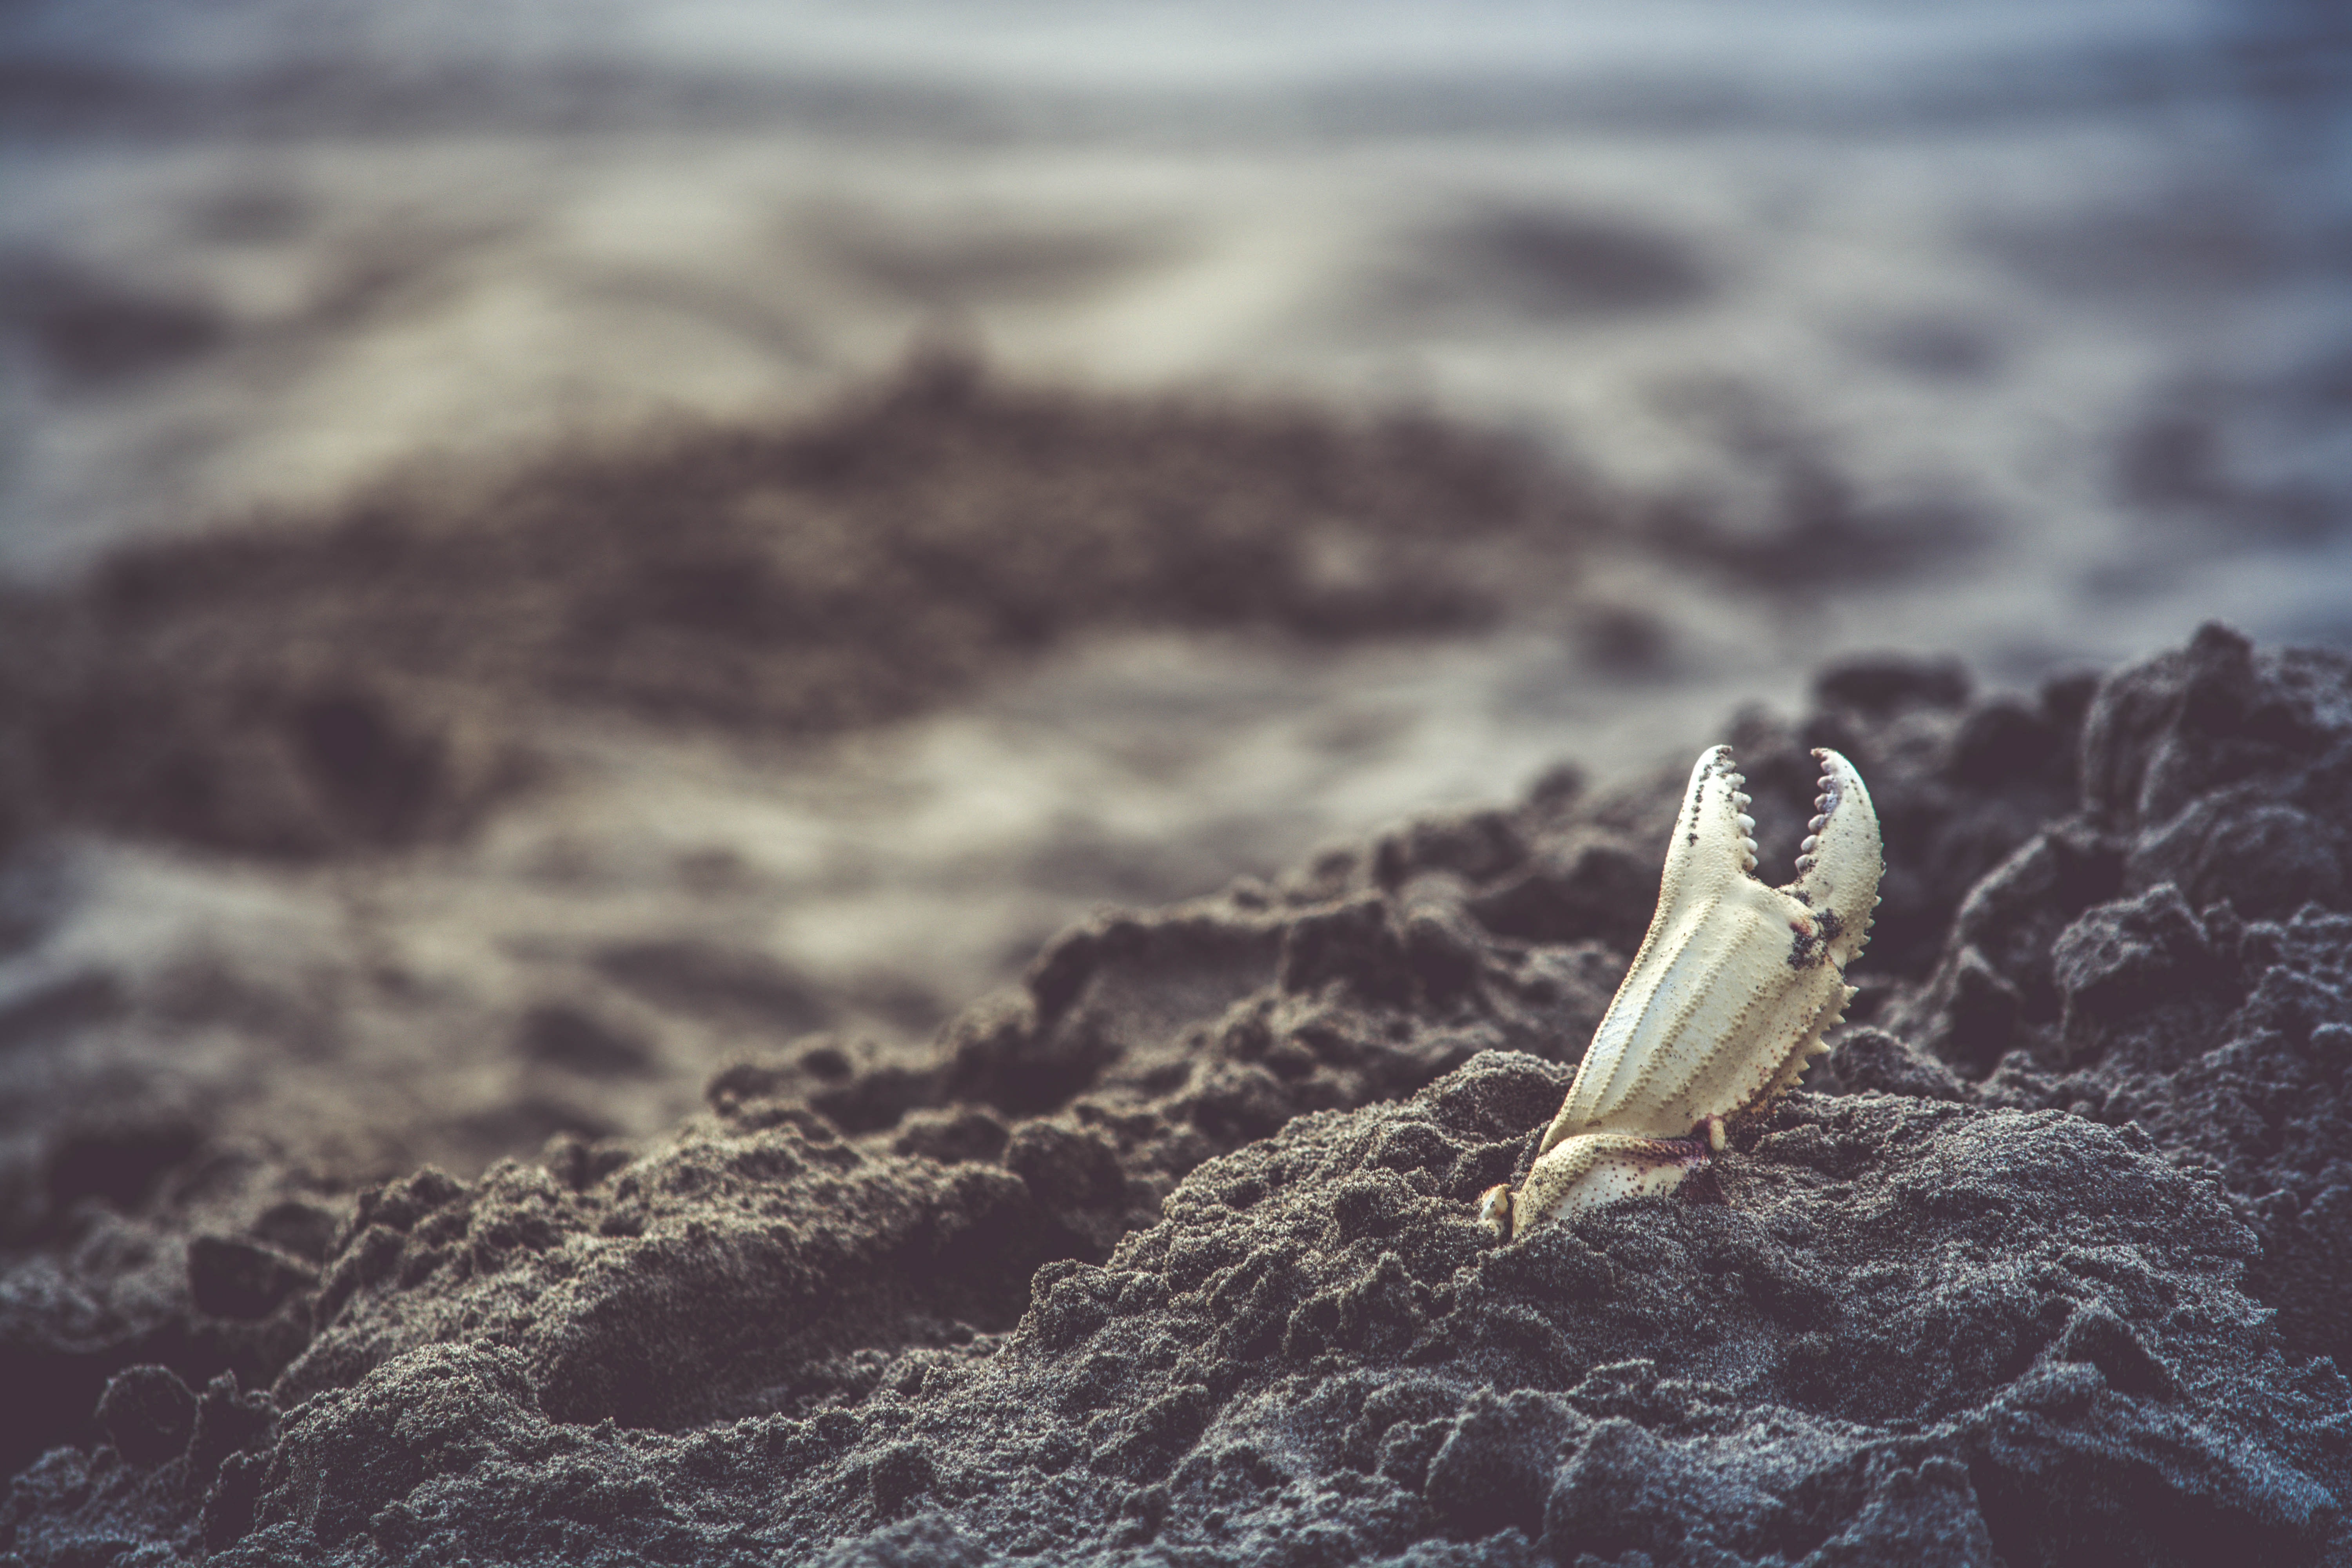
sky, feather, cloud, organism, leaf, atmosphere, photography, insect, wildlife, soil, mountain, wing, plant, sea, mayflies, meteorological phenomenon, ocean